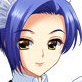
Portrait style: Anime Portrait